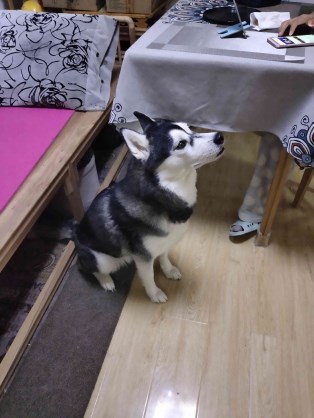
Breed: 1160-n000003-Siberian_husky